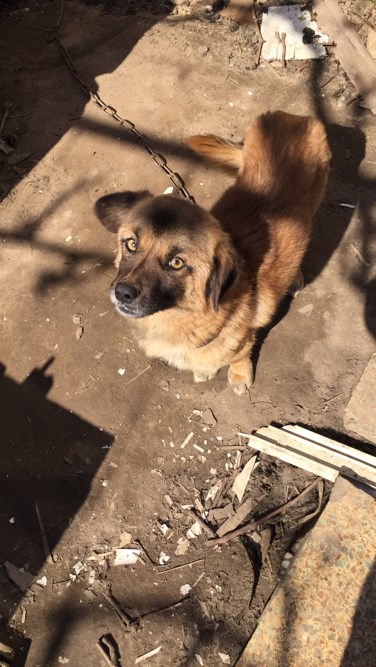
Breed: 3336-n000121-chinese_rural_dog